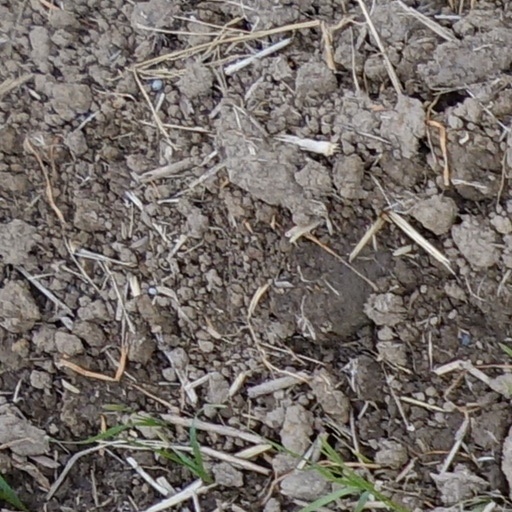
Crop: wheat